Brixham trawler

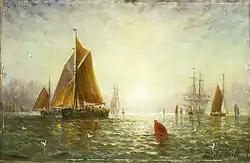
Painting of "A Brixham trawler" by William Adolphus Knell. The painting is now in the National Maritime Museum.

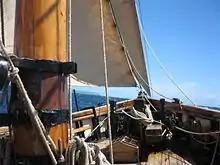
Looking forward on the deck of the Brixham trawler "Leader", under way under sail off the south coast of England. July 2008.

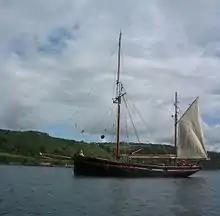
The Brixham trawler "Leader" at anchor off Cawsand, near Plymouth. July 2008.

A Brixham trawler is a type of wooden, deep-sea fishing trawler first built in Brixham in Devon, England, in the 19th century and known for its high speed. The design was copied by boat builders around Britain, and some were sold to fishermen in other countries on the North Sea.